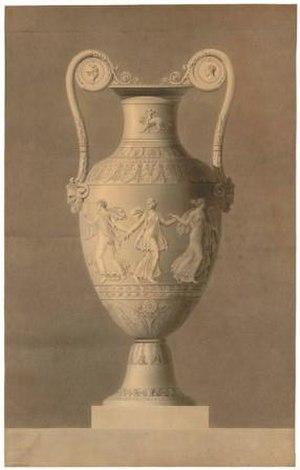
Jean-Baptiste-Claude Odiot, Vase pour une fontaine à thé, vers 1810, graphite, plume et encre grise, lavis gris et sépia sur papier, Paris, musée des Arts décoratifs (Photo Les Arts Décoratifs, Paris)
Jean-Baptiste-Claude Odiot a édifié, au cours du premier quart du XIXᵉ siècle, la maison d’orfèvrerie française la plus prospère et la plus fréquentée par toutes les cours européennes de son temps. Livrant de somptueux services pour la table et des ensembles prestigieux, comme la toilette de l’impératrice Marie-Louise et le berceau du roi de Rome, Odiot est l’un des plus illustres orfèvres sous le Premier Empire et la Restauration.